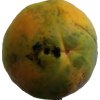
Label: papaya